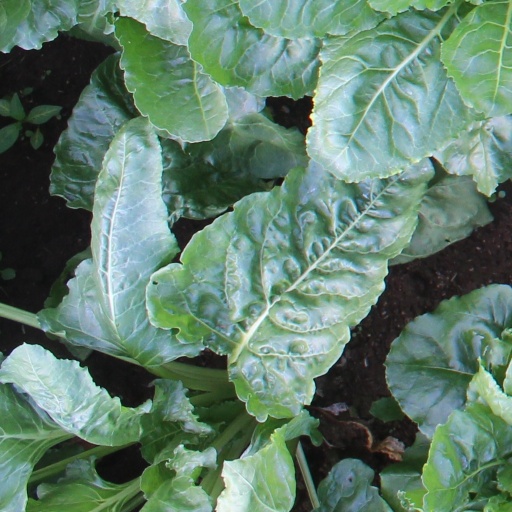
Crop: sugar beet